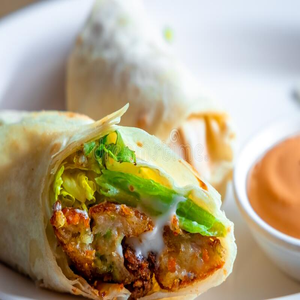
Dish: kathiroll